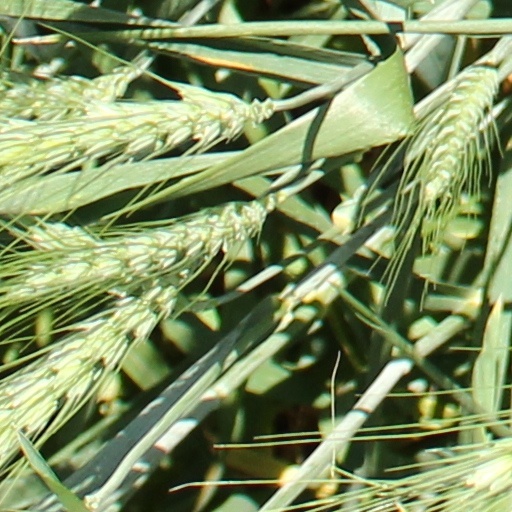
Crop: wheat